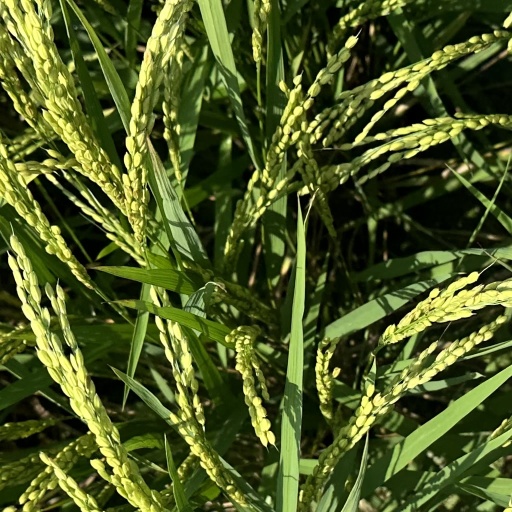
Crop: rice